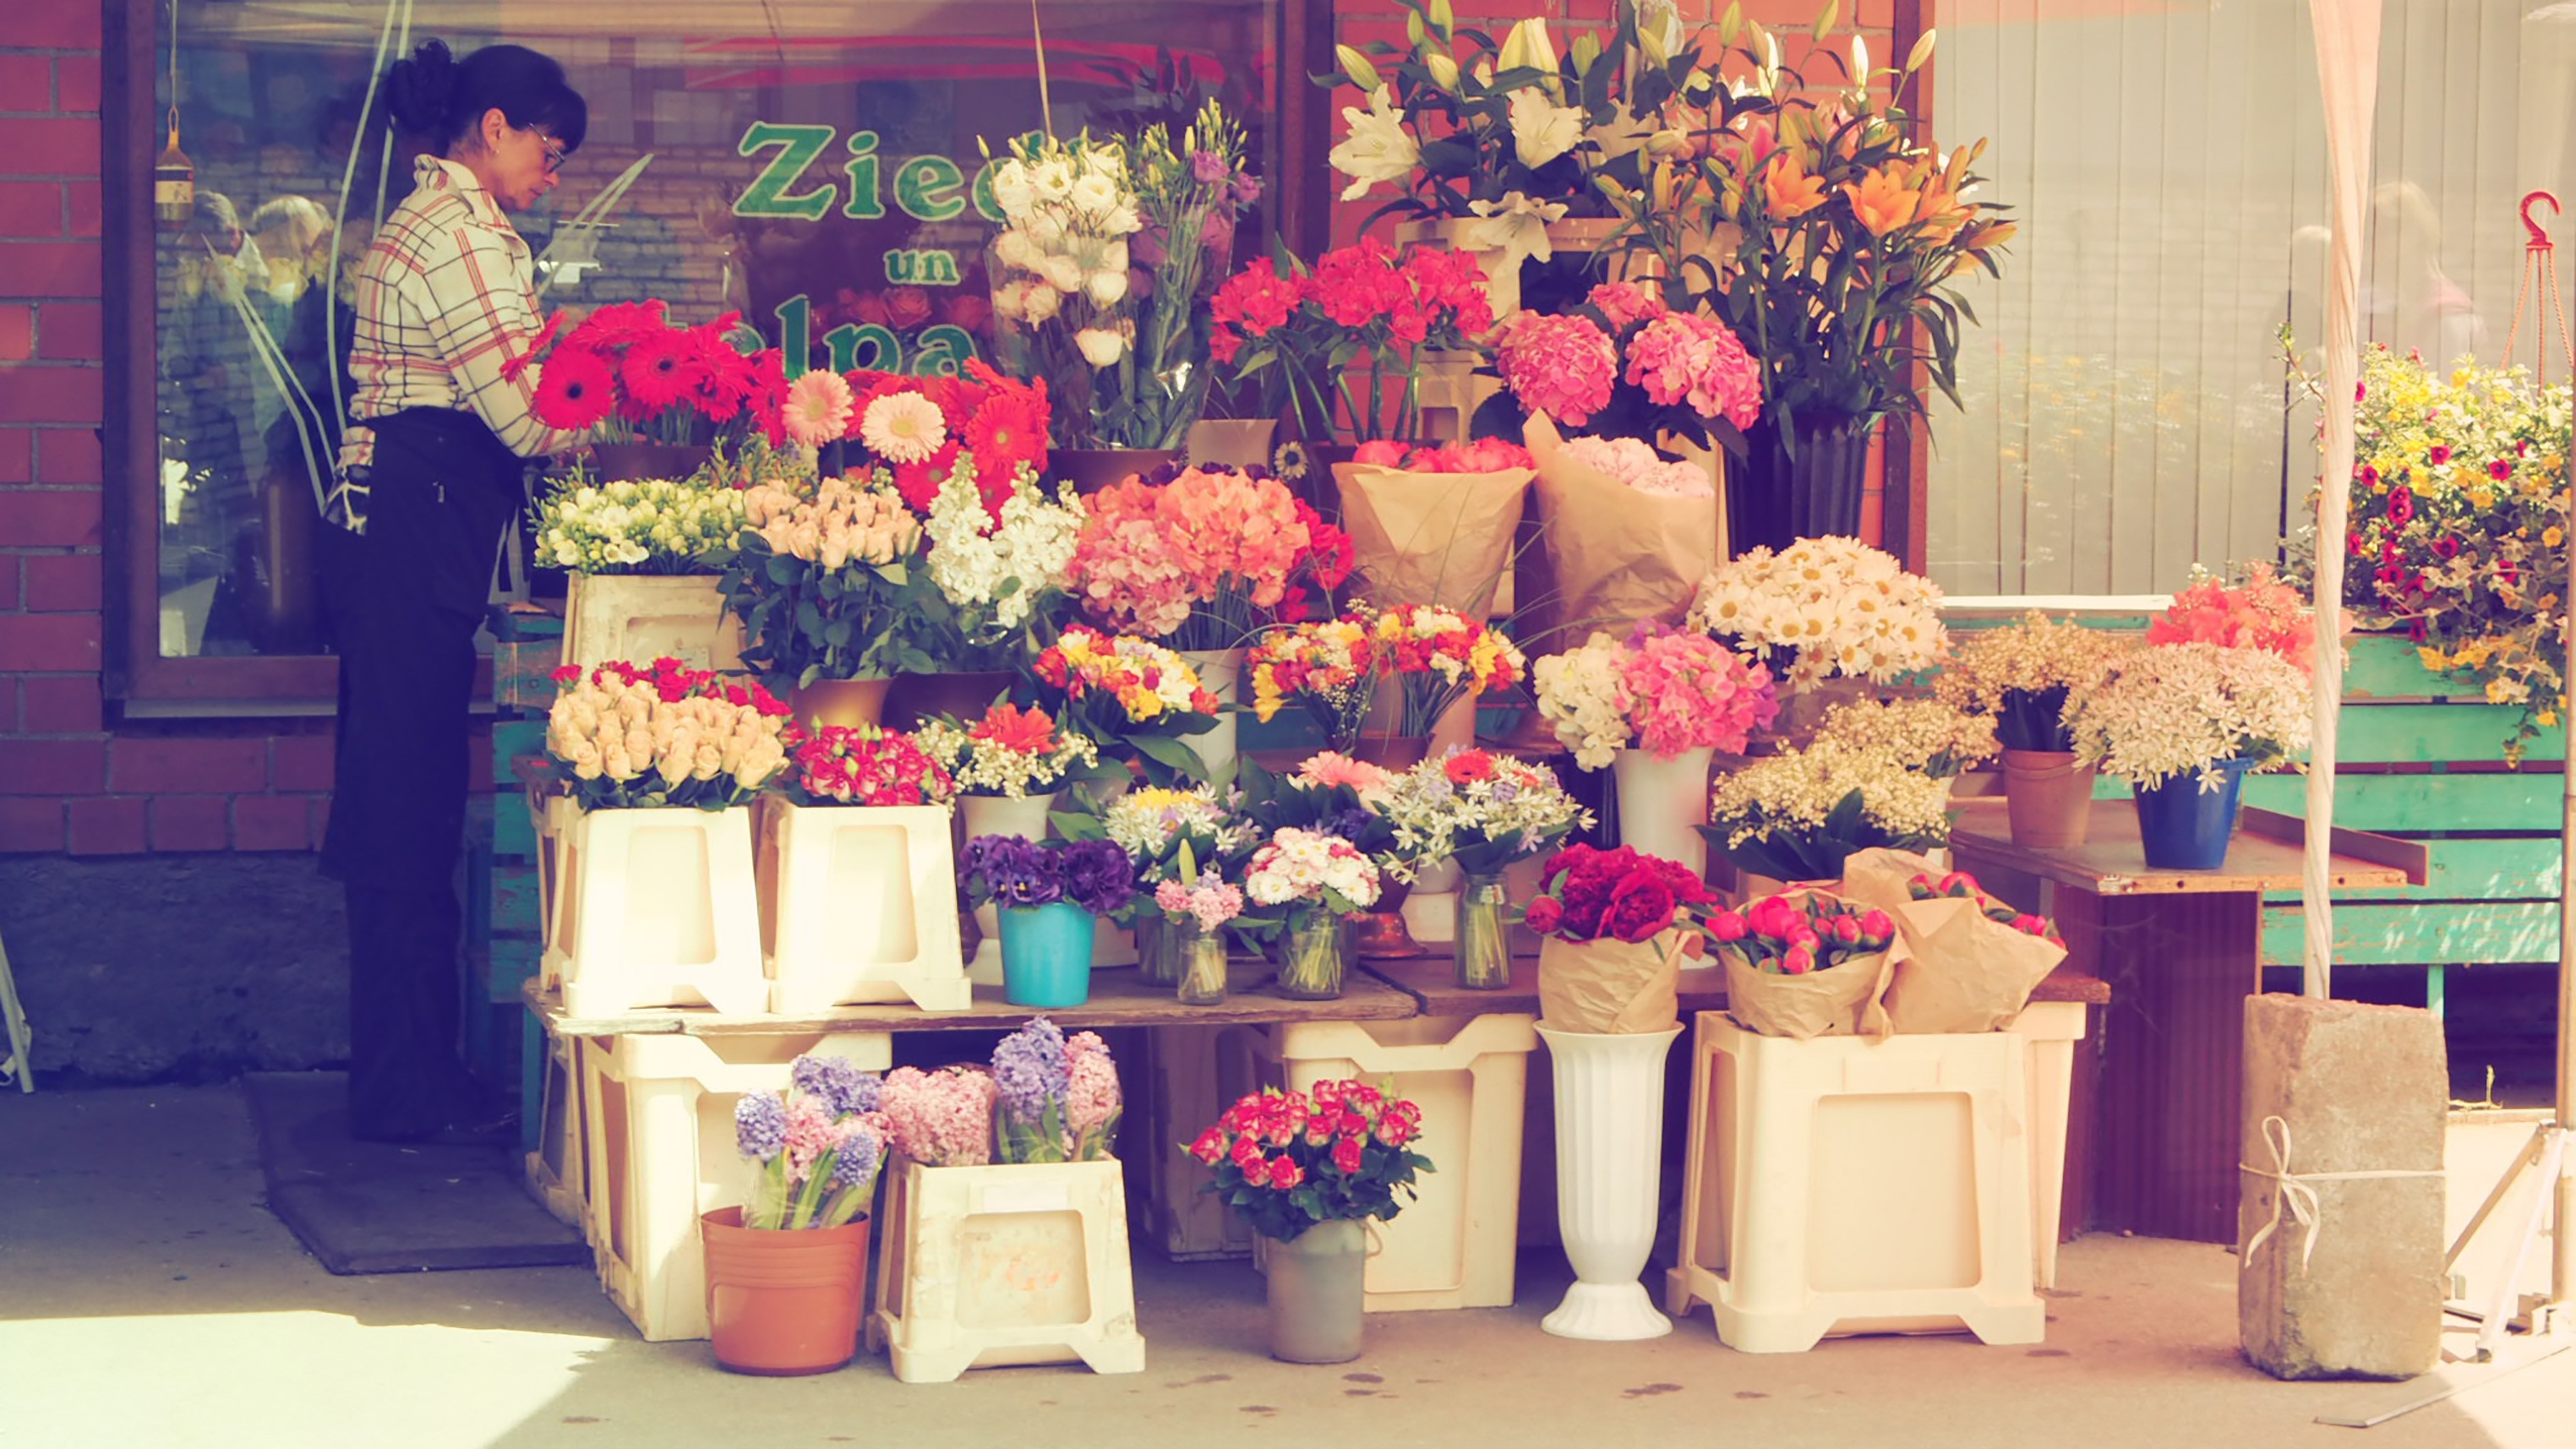
flower, meal, color, floristry, floral design, centrepiece, flower arranging